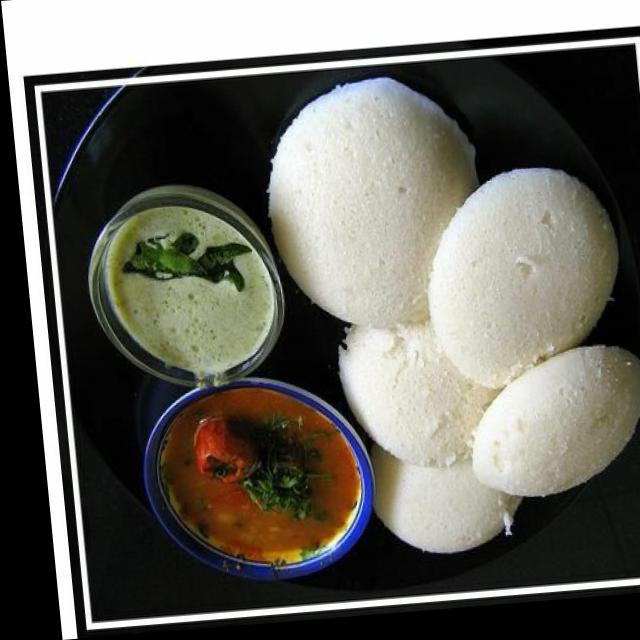
Dish: idli